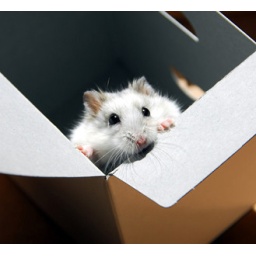
White dwarf hamster standing up in a box